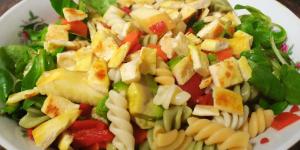
ensalada fria de pasta con pollo y manzana